List of measuring instruments

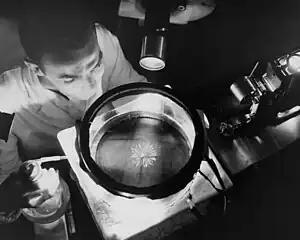
A cloud chamber detecting alpha-rays.

This includes thermal mass or temperature coefficient of energy, reaction energy, heat flow, ...